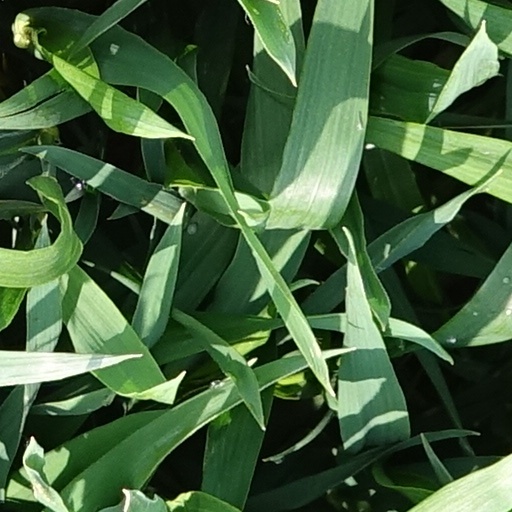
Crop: wheat